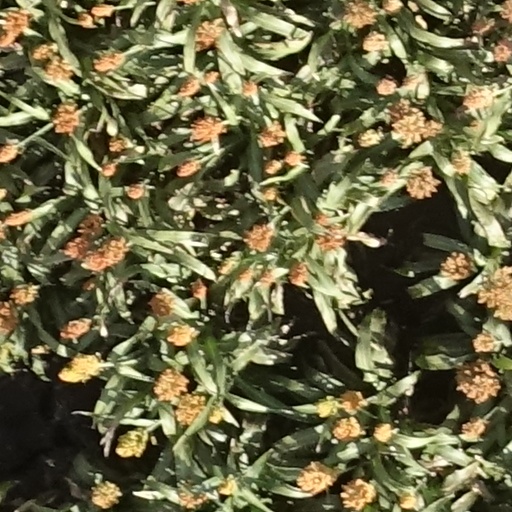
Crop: sorghum